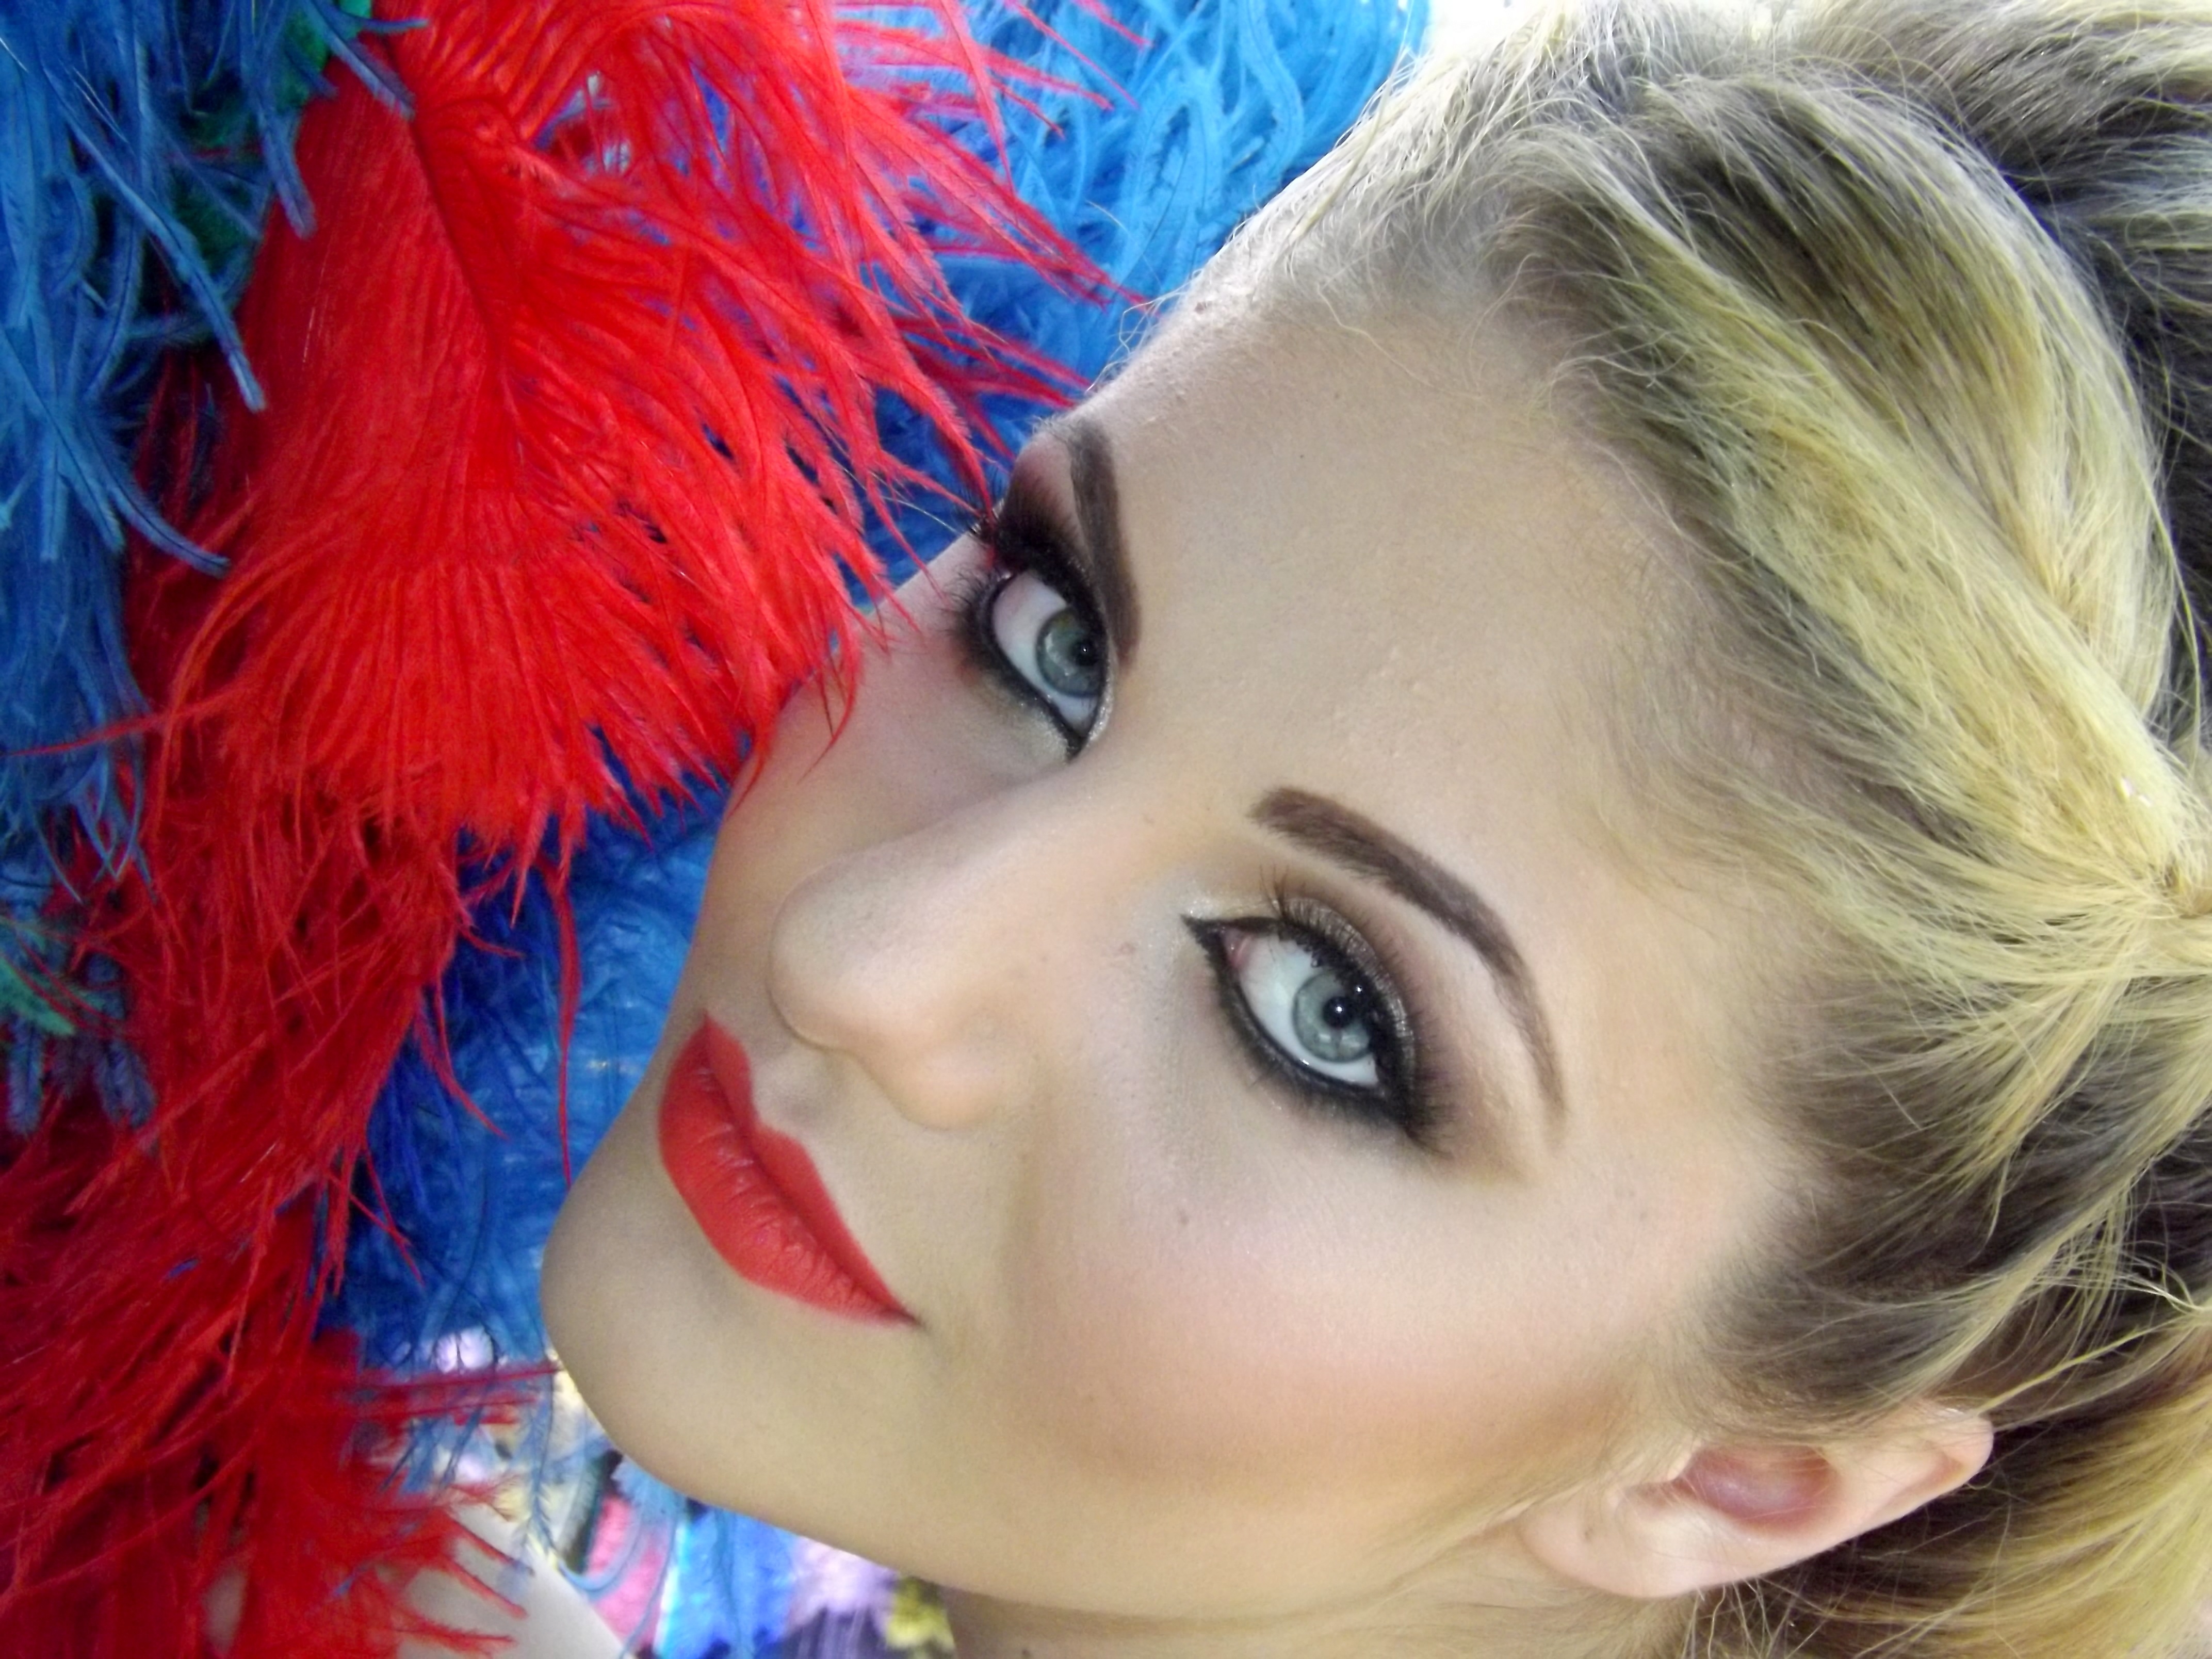
girl, hair, portrait, color, blue, clothing, ear, feather, hairstyle, face, eye, head, beauty, organ, blue eyes, blond hair, fashion accessory